Luigi Sturzo

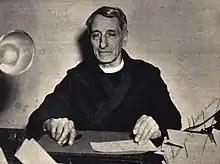
Sturzo on 18 November 1950

The beatification process for Sturzo opened under Pope John Paul II on 23 March 2002 after the Congregation for the Causes of Saints issued the official "nihil obstat" decree and titled the priest as a Servant of God. Cardinal Camillo Ruini inaugurated the diocesan process of investigation on 3 May 2002; the postulator for this cause is the lawyer Carlo Fusco The diocesan process concluded on 24 November 2017 in the Lateran Palace.